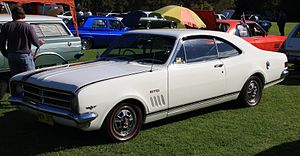
Holden
Holden GTS Monaro, 1974
Holden er et australsk bilmærke, det blev grundlagt i 1856, af den da 21 årige James Alexander Holden. J. A. Holden indvandrede i 1852 fra Staffordshire i England.